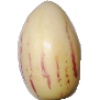
Label: Pepino 1